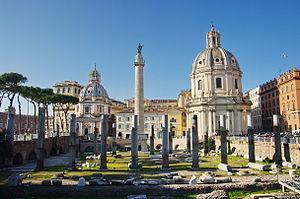
Le forum de Trajan est le dernier des forums impériaux à avoir été construit à Rome, le plus monumental de l'époque et l’un des mieux conservés aujourd’hui. Il comprend plusieurs monuments comme la basilique Ulpienne, la colonne Trajane, deux bibliothèques et les marchés de Trajan.
La Place de Venise est une place du centre historique de Rome en Italie et dominée en particulier par le monument à Victor-Emmanuel II.